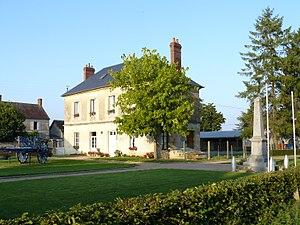
Plan large sur l'école et le monument aux morts
Vrigny est une ancienne commune française, située dans le département de l'Orne en région Normandie, peuplée de 377 habitants.